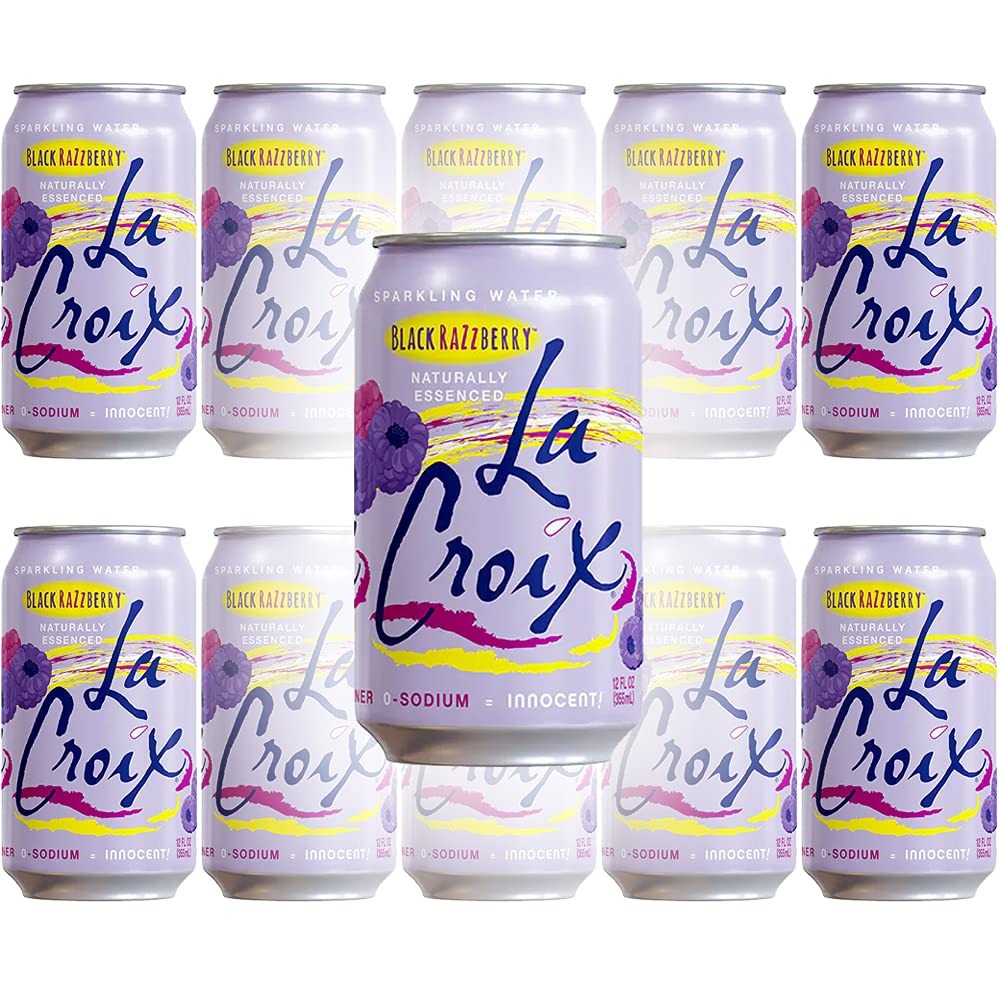
Item Name: La Croix Black Razzberry Sparkling Water, 12oz (Pack of 10, Total of 120oz)
Value: 120.0
Unit: Fl Oz

Price: 4.695